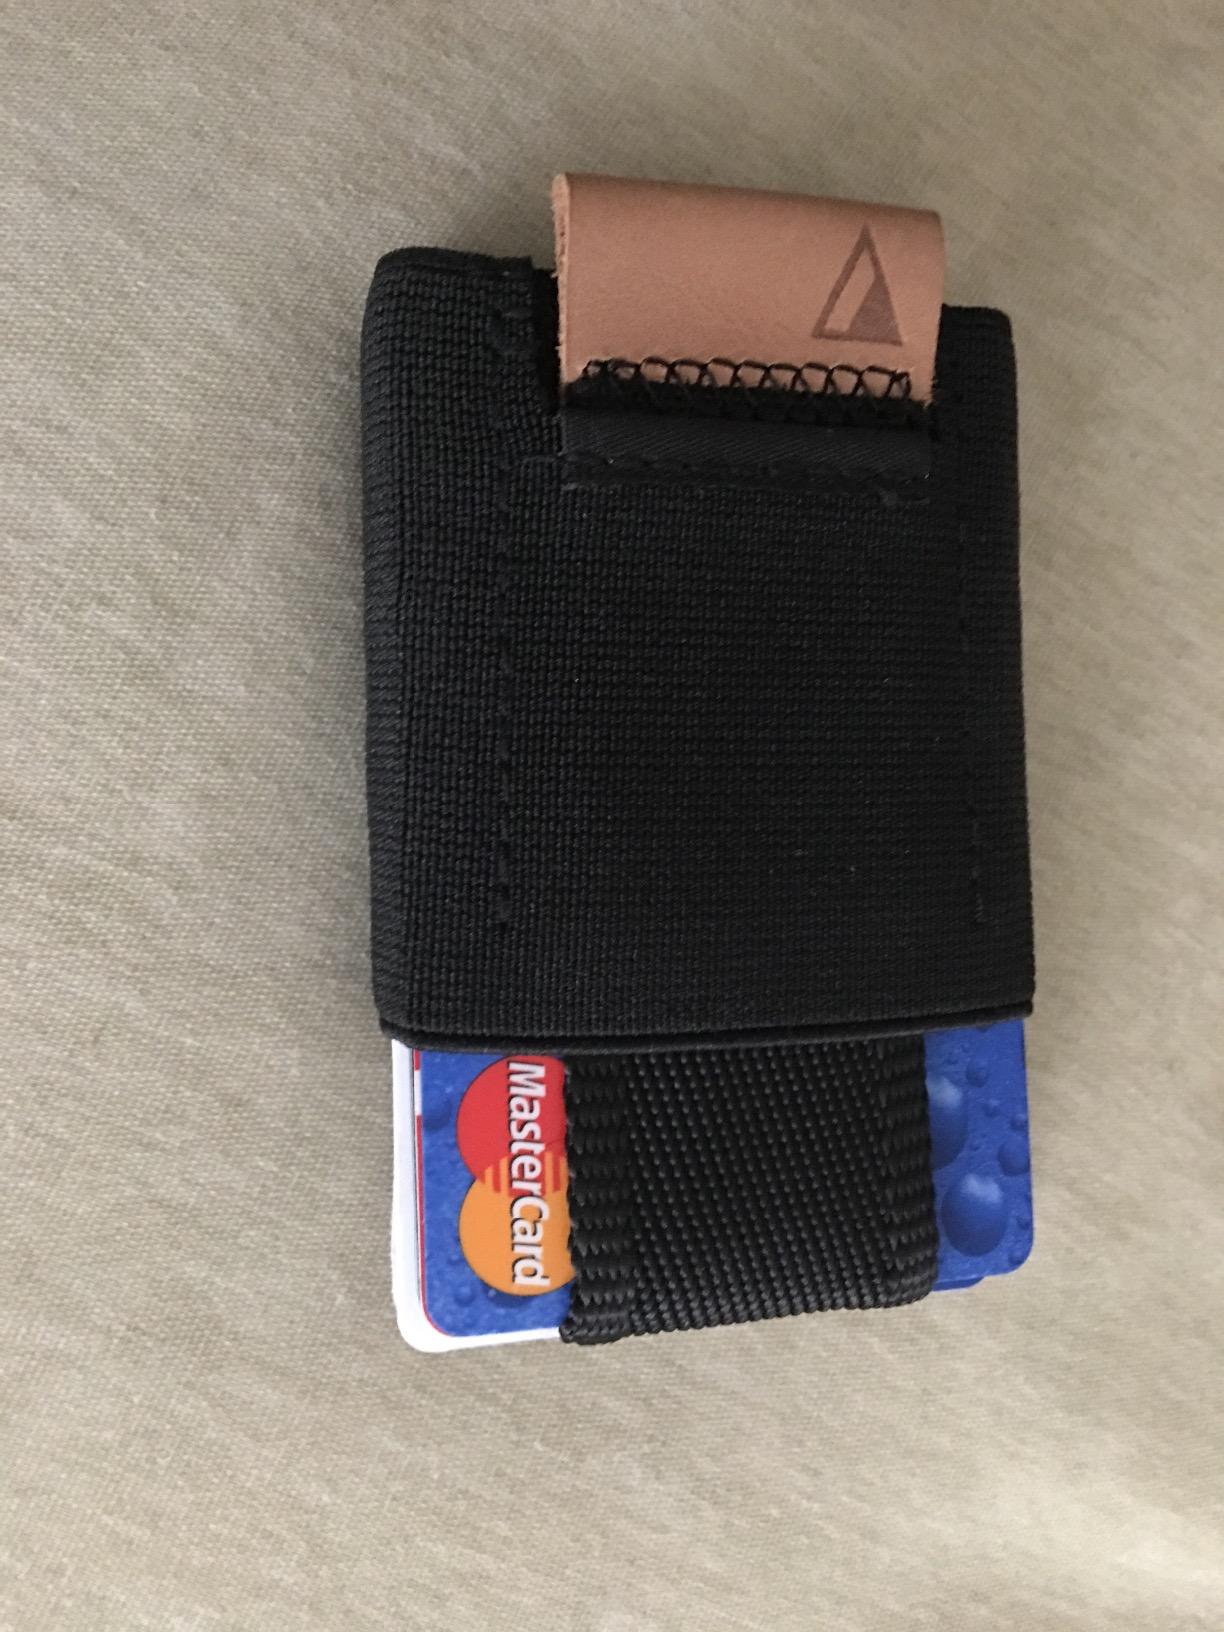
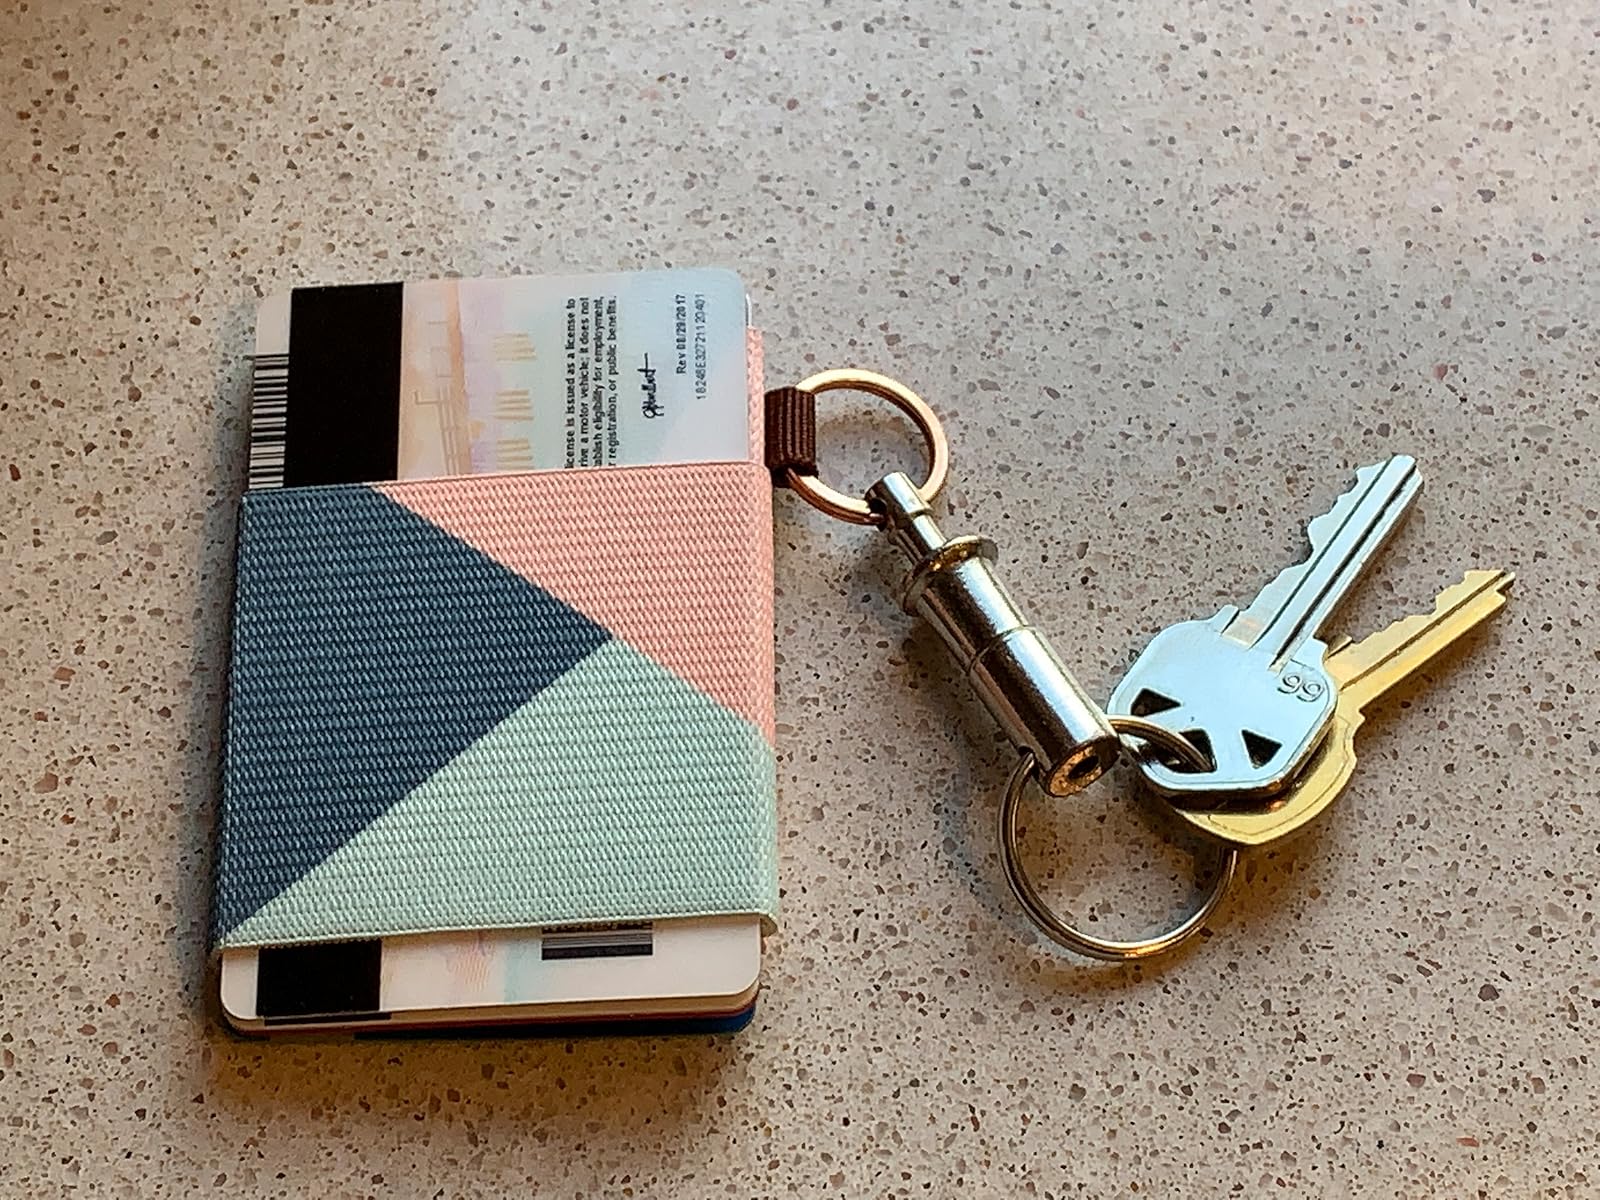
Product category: accessories_wallet
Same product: no